Peanut sauce

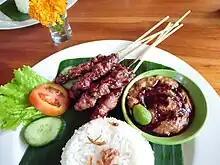
Satays are commonly served with peanut sauce, a name which has rubbed off onto the sauce.

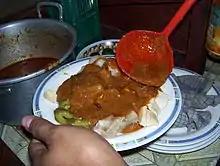
Indonesian siomay is served with peanut sauce.

Peanuts were introduced from the Americas by Spanish merchants into Indonesia in the 16th century. Peanuts thrived in the tropical environment of Southeast Asia. In Indonesian cuisine, they are found roasted and chopped in dishes and in marinades, and as dipping sauces.